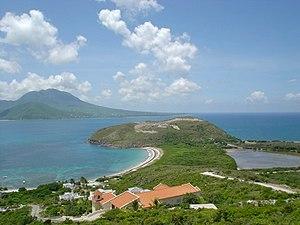
Niévès est une île des petites Antilles, dans la région des Caraïbes, la plus petite terre de la fédération qu'elle forme avec l'île Saint-Christophe pour constituer l'État de Saint-Christophe-et-Niévès.